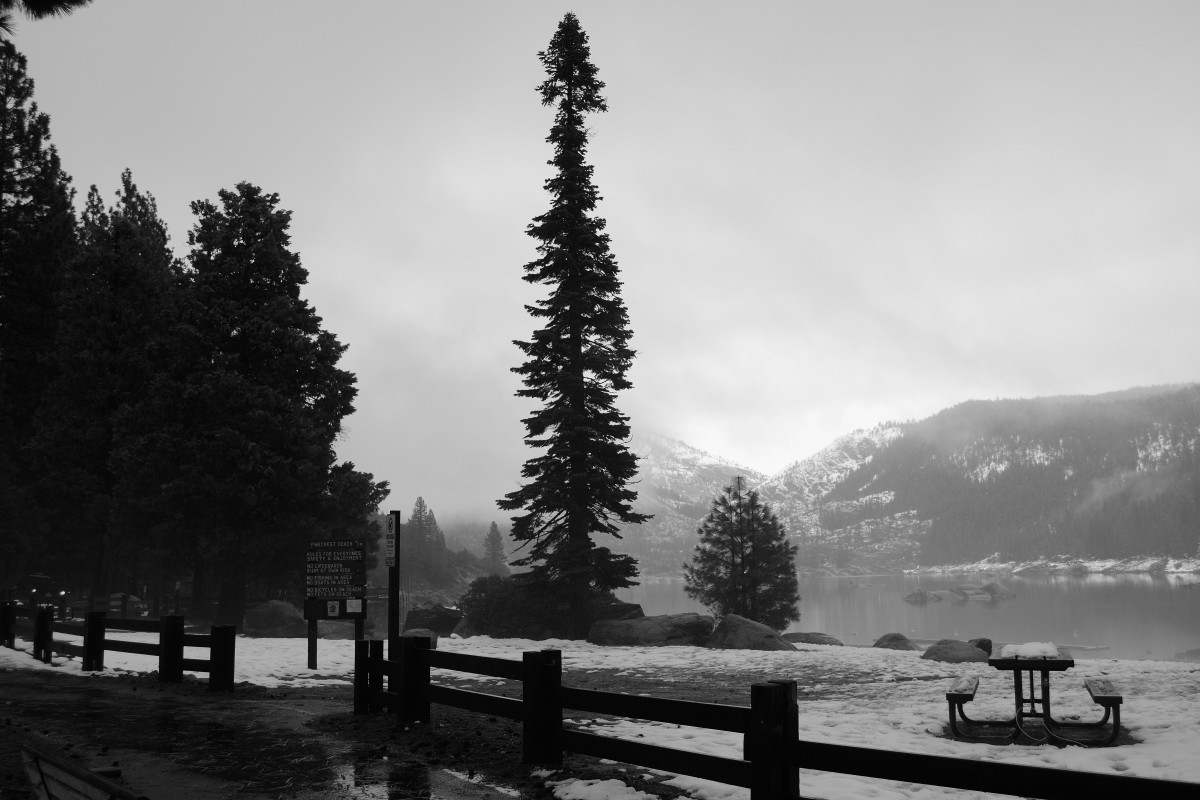
Tags: snow, winter, black and white, mist, morning, lake, reflection, weather, season, monochrome photography, atmospheric phenomenon